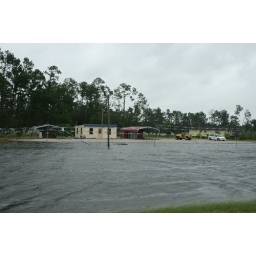
this place had water in the building 2 weeks ago from gustav